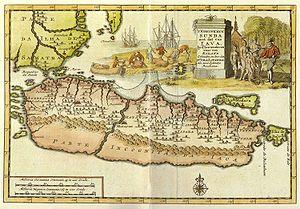
La république d’Indonésie naît le 17 août 1945 avec la proclamation de l’indépendance des Indes néerlandaises par Soekarno et Mohammad Hatta.